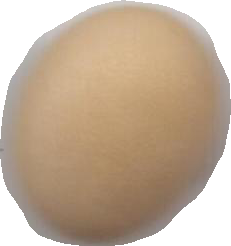
Variety: Anjasmoro